Beersheba

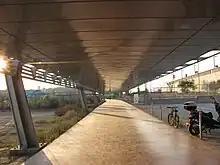
Mexico Bridge from railway station to Ben-Gurion University

In 1953, Cinema Keren, the Negev's first movie theater, opened in Beersheba. It was built by the Histadrut and had seating for 1,200 people.